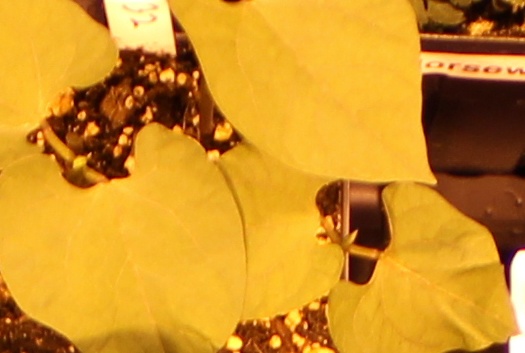
Label: Blackbean